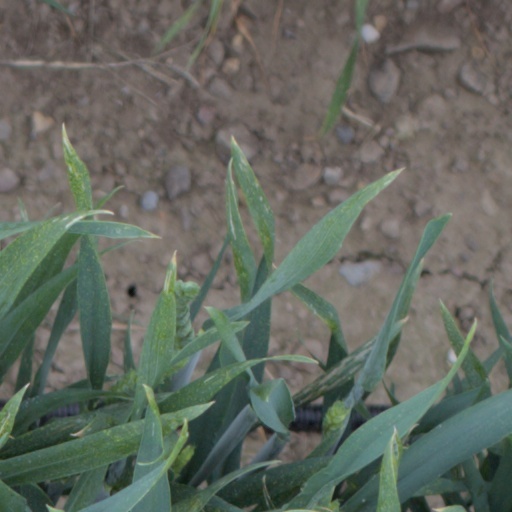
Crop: wheat